300

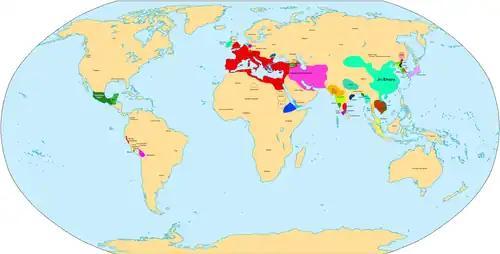
The world in 300

Year 300 (CCC) was a leap year starting on Monday of the Julian calendar. At the time, it was known as the Year of the Consulship of Constantius and Valerius (or, less frequently, year 1053 "Ab urbe condita"). The denomination 300 for this year has been used since the early Middle Ages / Medieval period, when the Latin language term / abbreviation "Anno Domini" ("In the year of Our Lord") for the calendar era became the prevalent universal / worldwide method for naming and numbering years. First beginning in Europe at the end of the Roman Empire (after the split of the Western Roman Empire and Eastern Roman Empire (later Byzantine Empire) in the early Middle Ages / Medieval period.